Călinescu cabinet

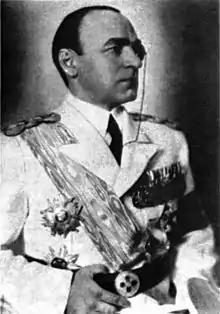
Armand Călinescu

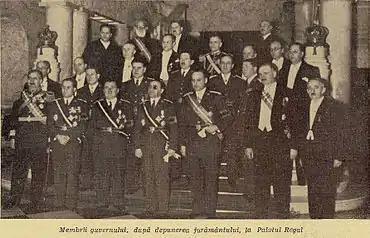
Călinescu cabinet

The cabinet of Armand Călinescu was the government of Romania from 6 March to 21 September 1939. Călinescu was assassinated on 21 September 1939.